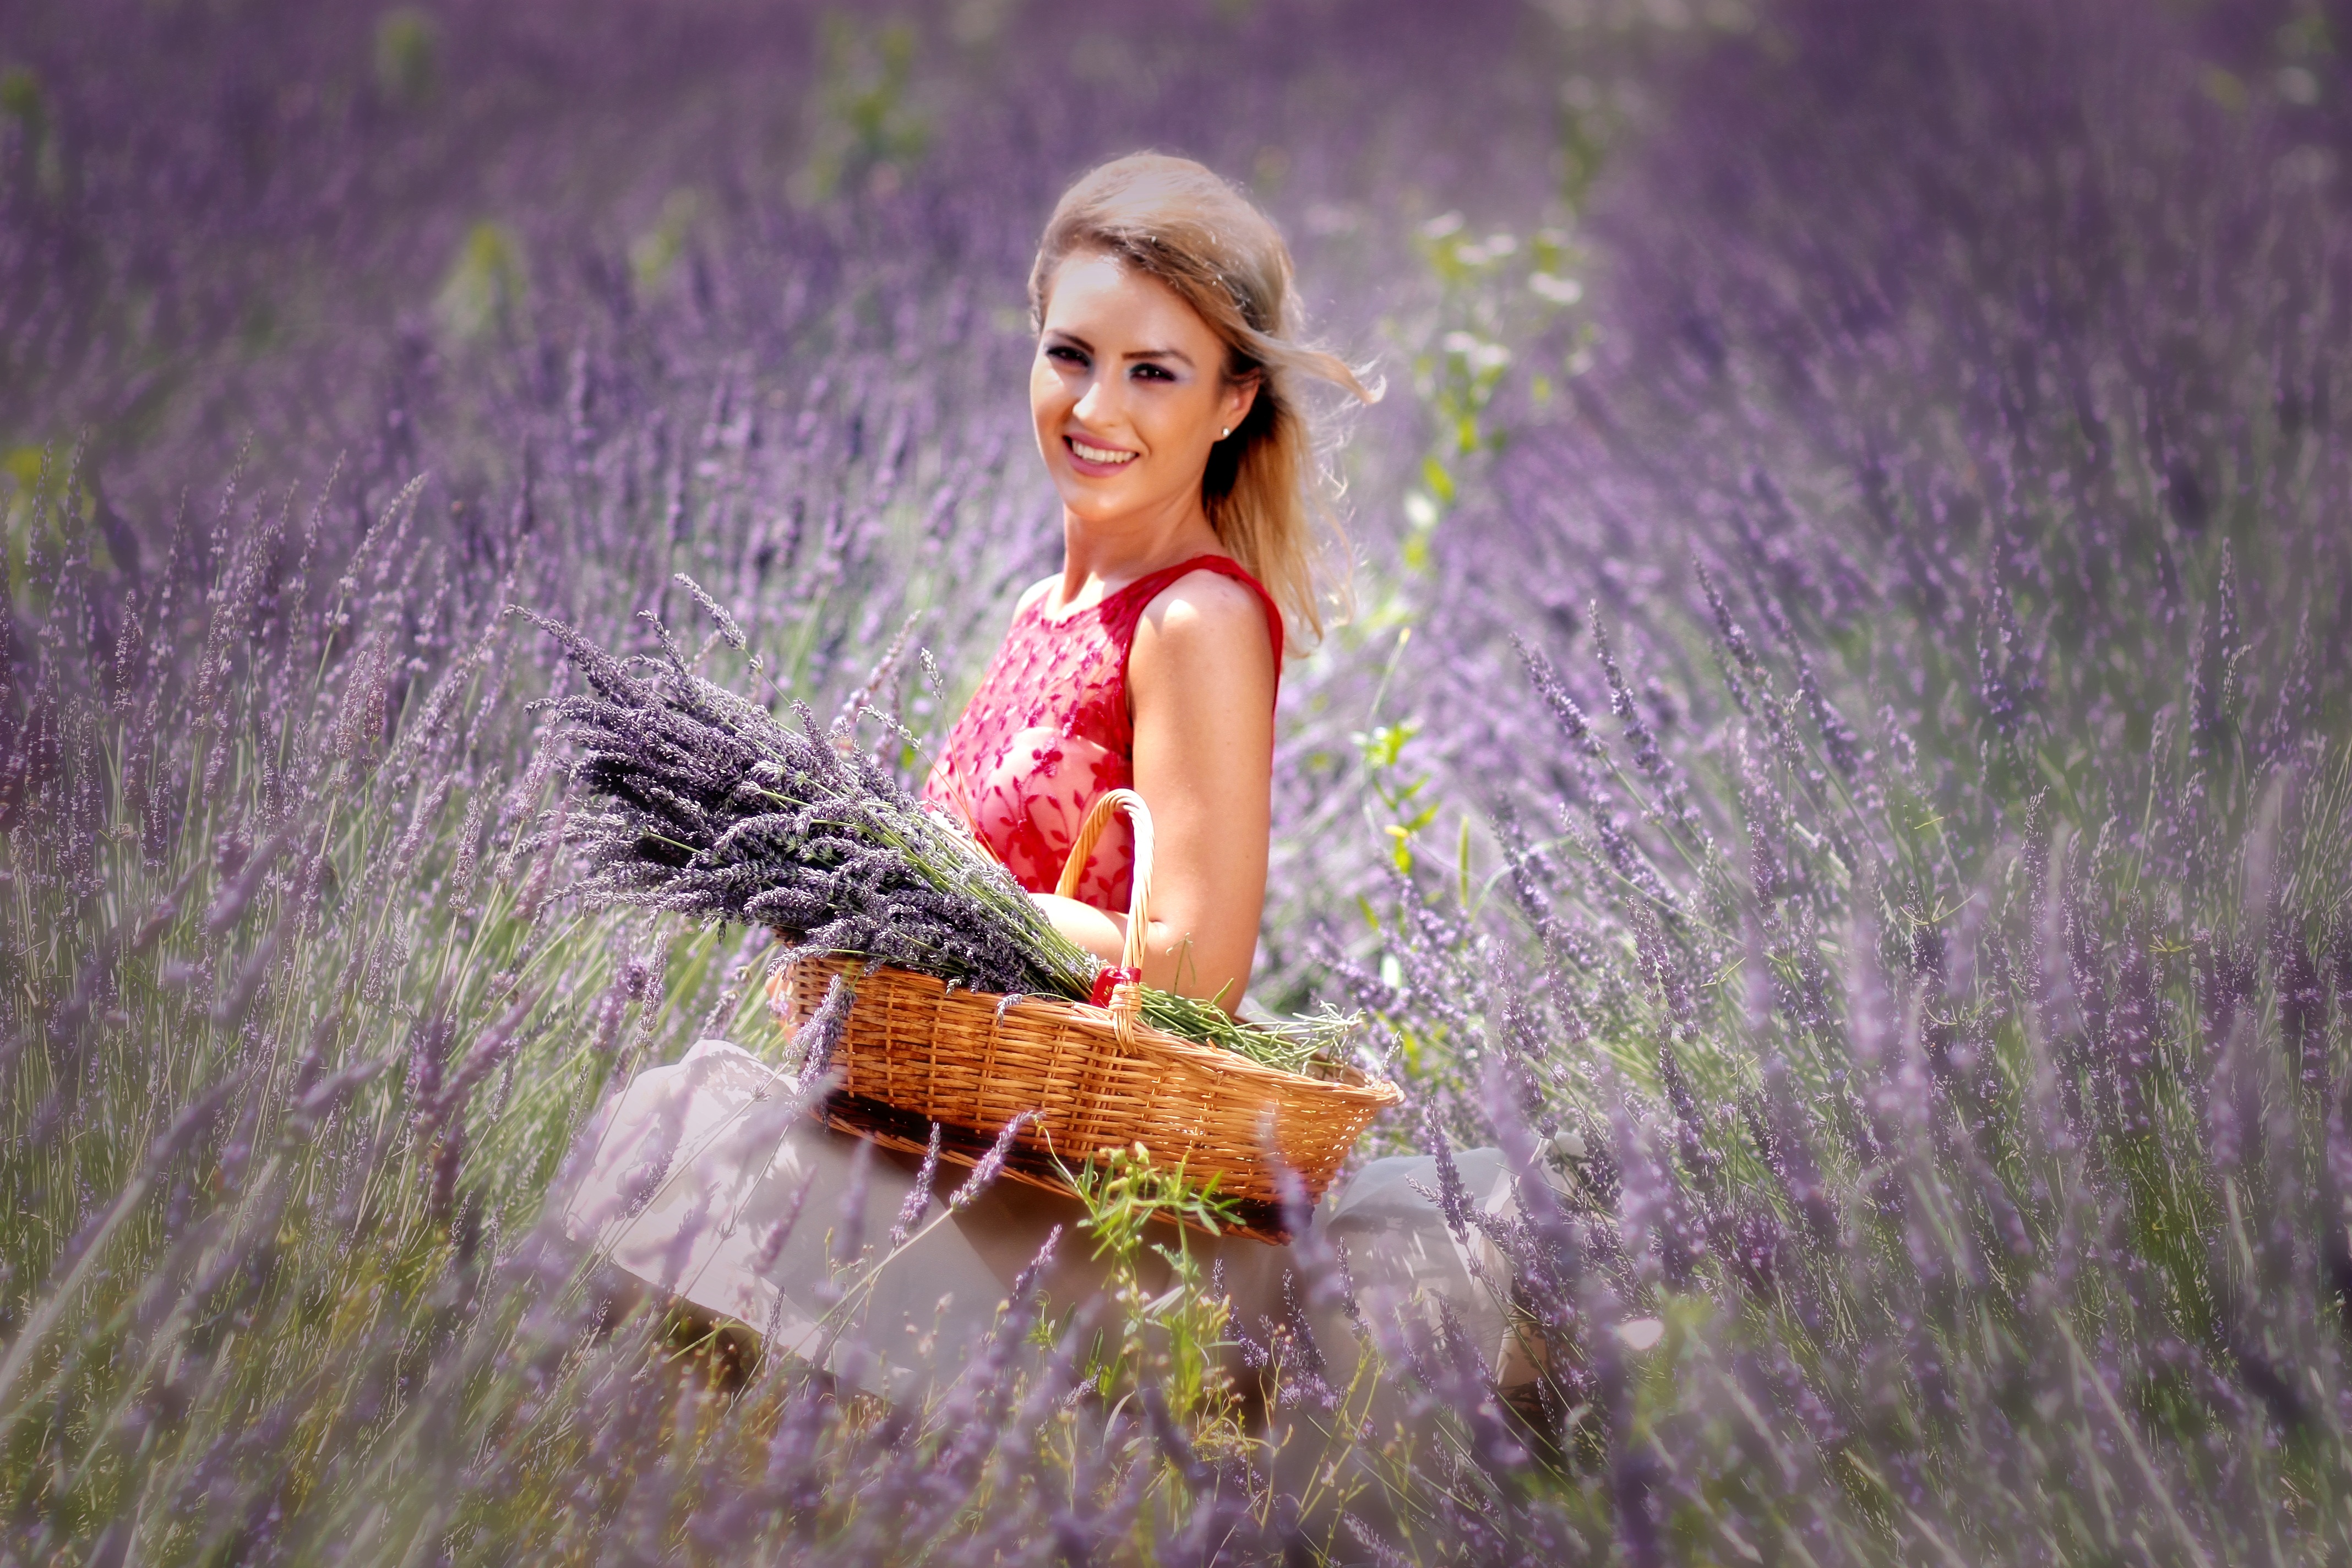
nature, grass, plant, girl, photography, meadow, flower, model, spring, autumn, blonde, flora, season, lavender, flowers, dress, eye, skin, beauty, cos, photo shoot, flowering plant, mov, portrait photography, grass family, land plant